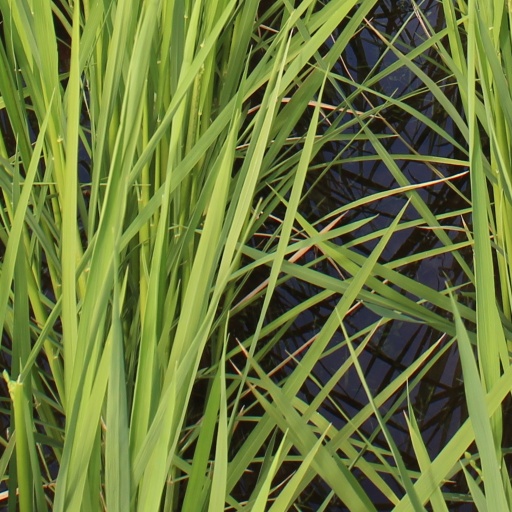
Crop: rice